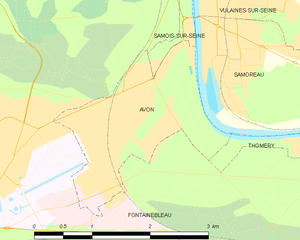
Carte des communes françaises Avon